Red junglefowl

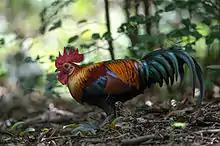
Male red junglefowl

Red junglefowl regularly bathe in dust to keep the right balance of oil in their plumage. The dust absorbs extra oil and subsequently falls off.